Kalinin K-9

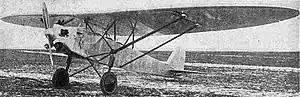

The Kalinin K-9 was a liaison/sport aircraft designed by Konstantin Alekseevič Kalinin. It had a parasol wing, only one was built in 1932. The prototype was evaluated during some test flights, but development was never carried out. The tests revealed that the K-9 was too large and too heavy in relation to the installed engine, ( Walter NZ 60).